Hostelling International

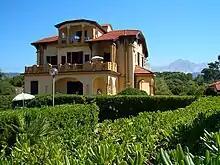
HI hostel in Marina di Massa, Tuscany, Italy

Hostelling International (HI) is a non-governmental, not-for-profit organisation working with UNESCO and the World Tourism Organisation UNWTO. Formerly known as the International Youth Hostel Federation, Hostelling International has 60 member associations operating over 2,650 hostels around the world.